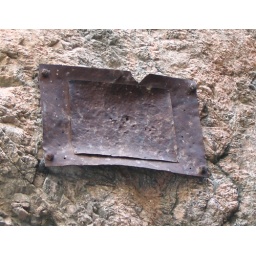
A rusted old sign way up on the canyon wall near the falls.